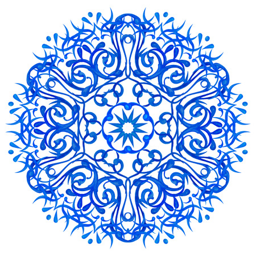
watercolor blue circular pattern in a style on a white background vector